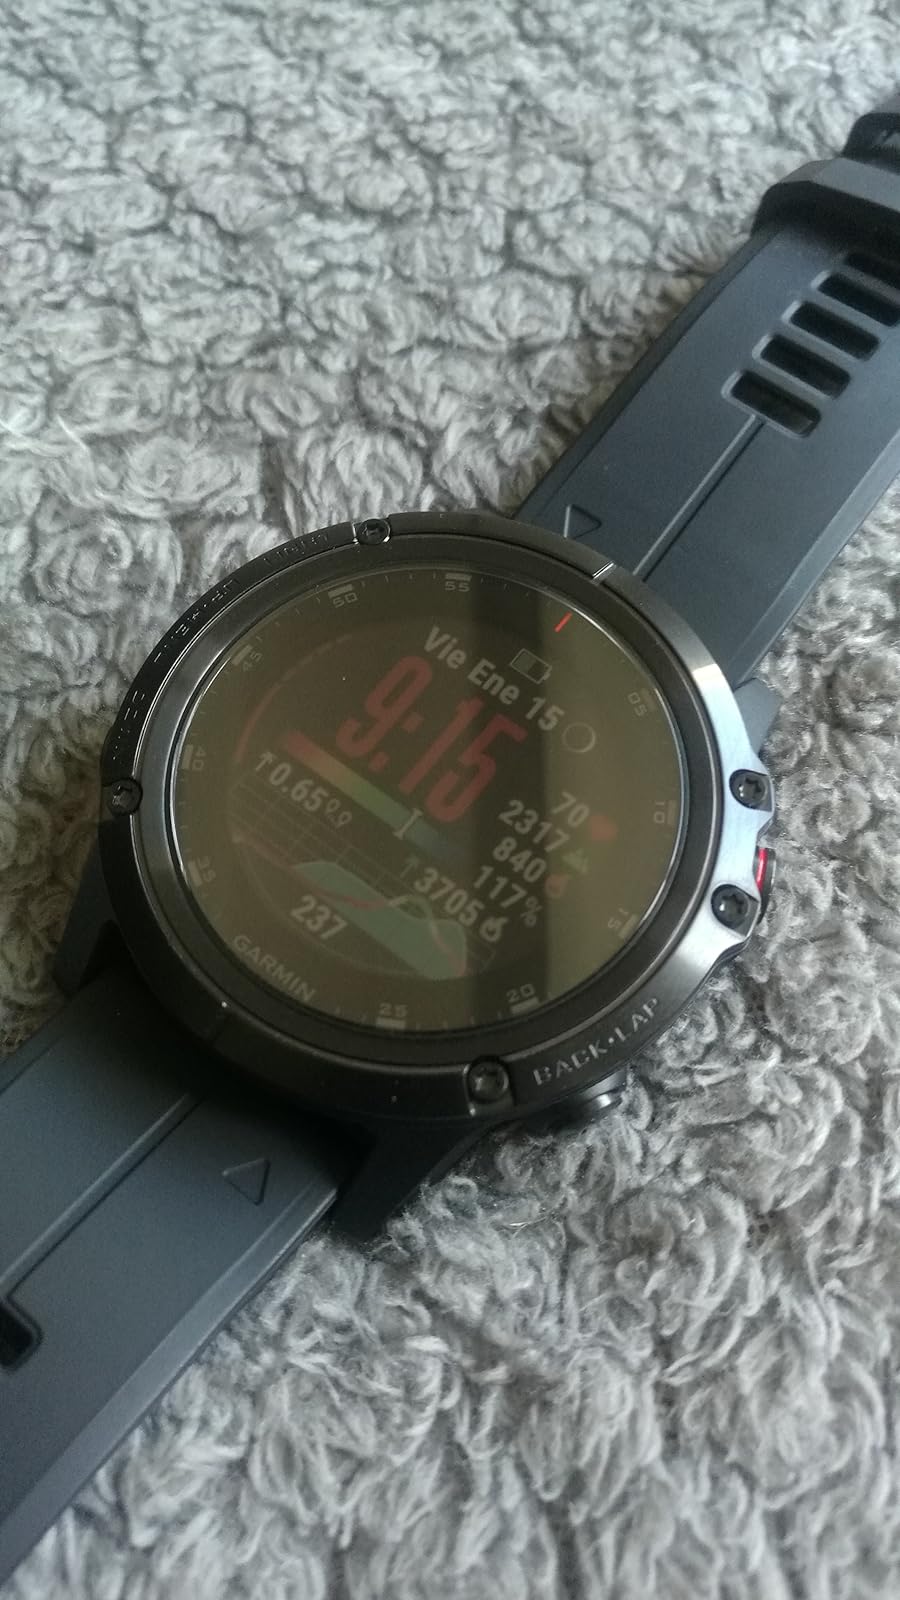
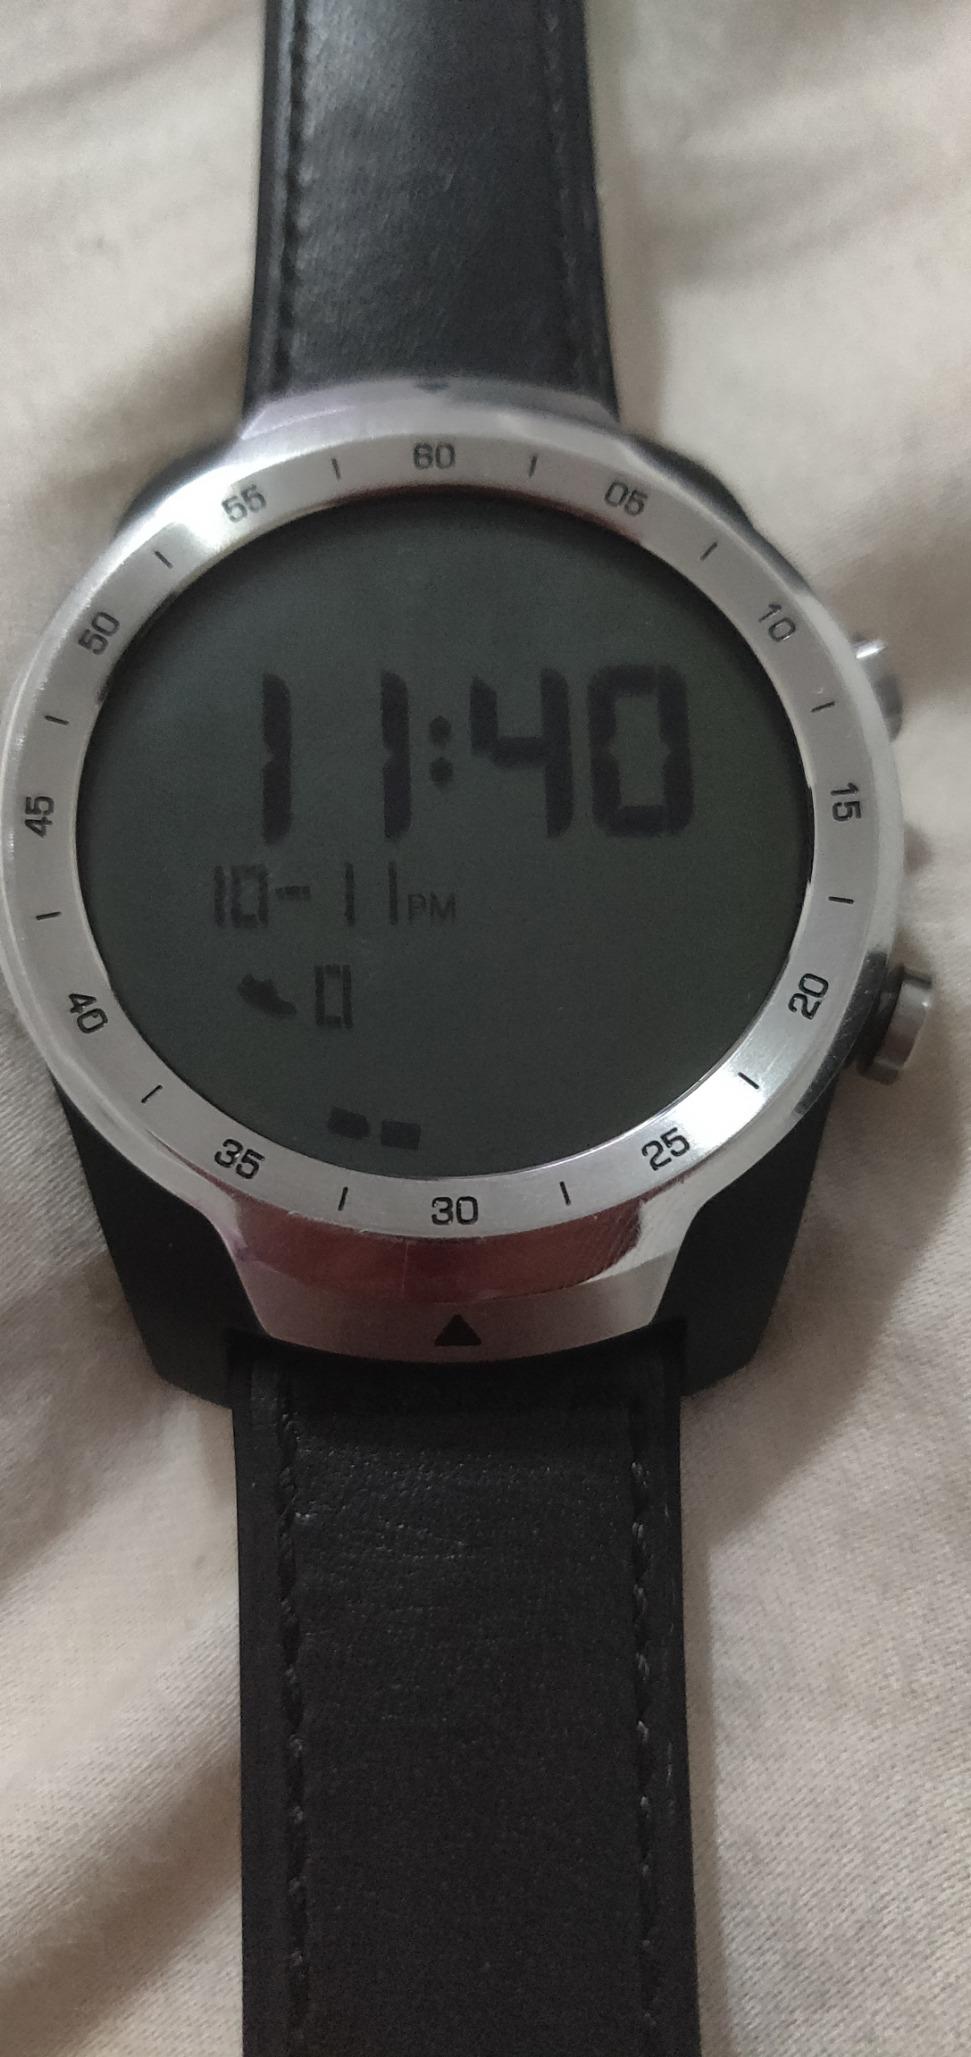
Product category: smartwatch
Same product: no